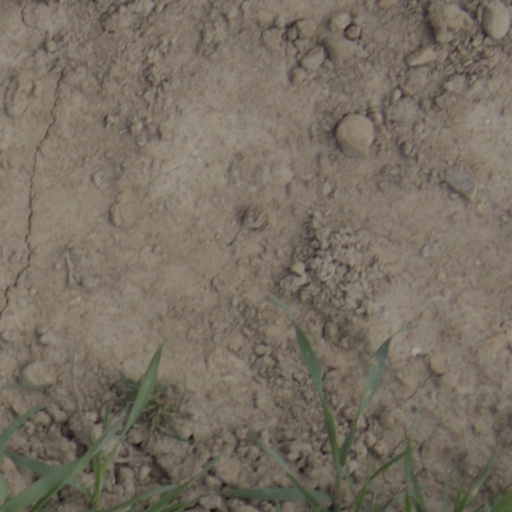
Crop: wheat